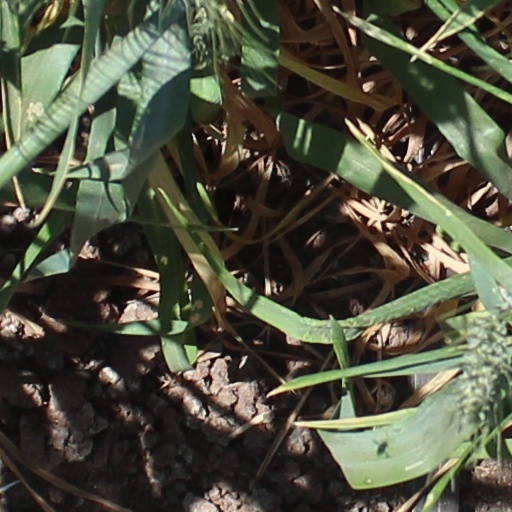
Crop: wheat